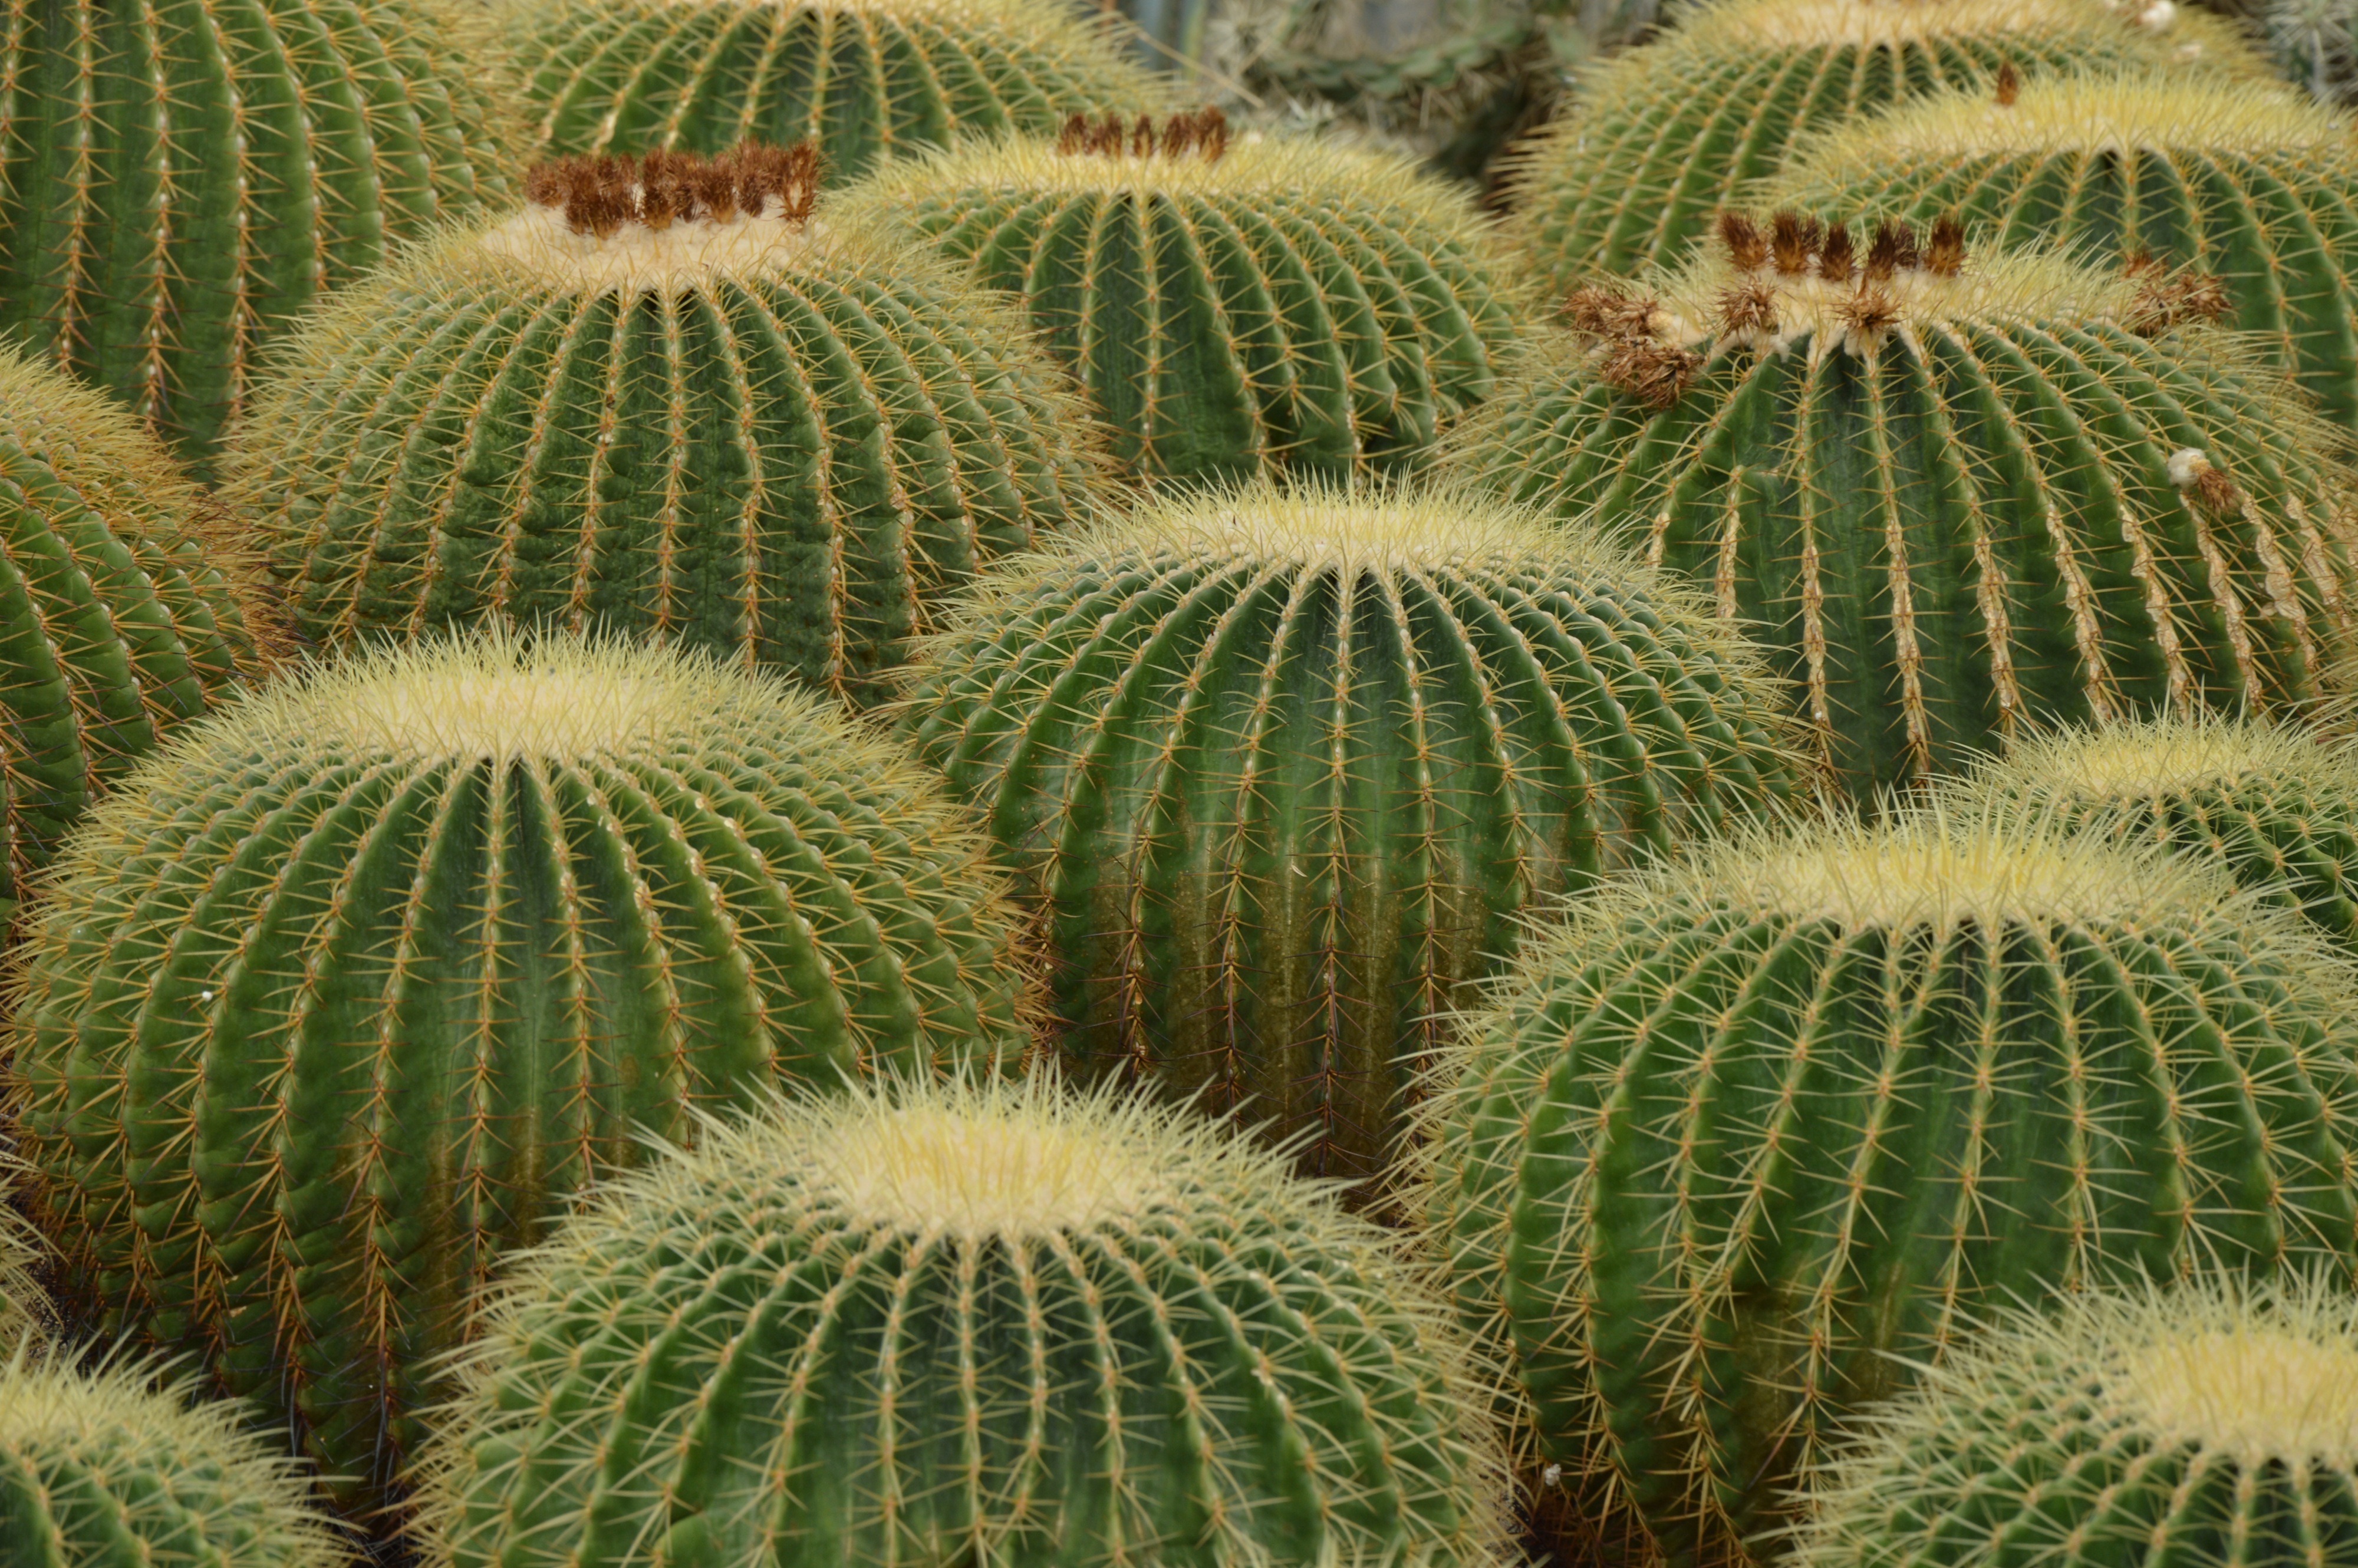
cactus, plant, desert, flower, botany, spines, flowering plant, land plant, hedgehog cactus